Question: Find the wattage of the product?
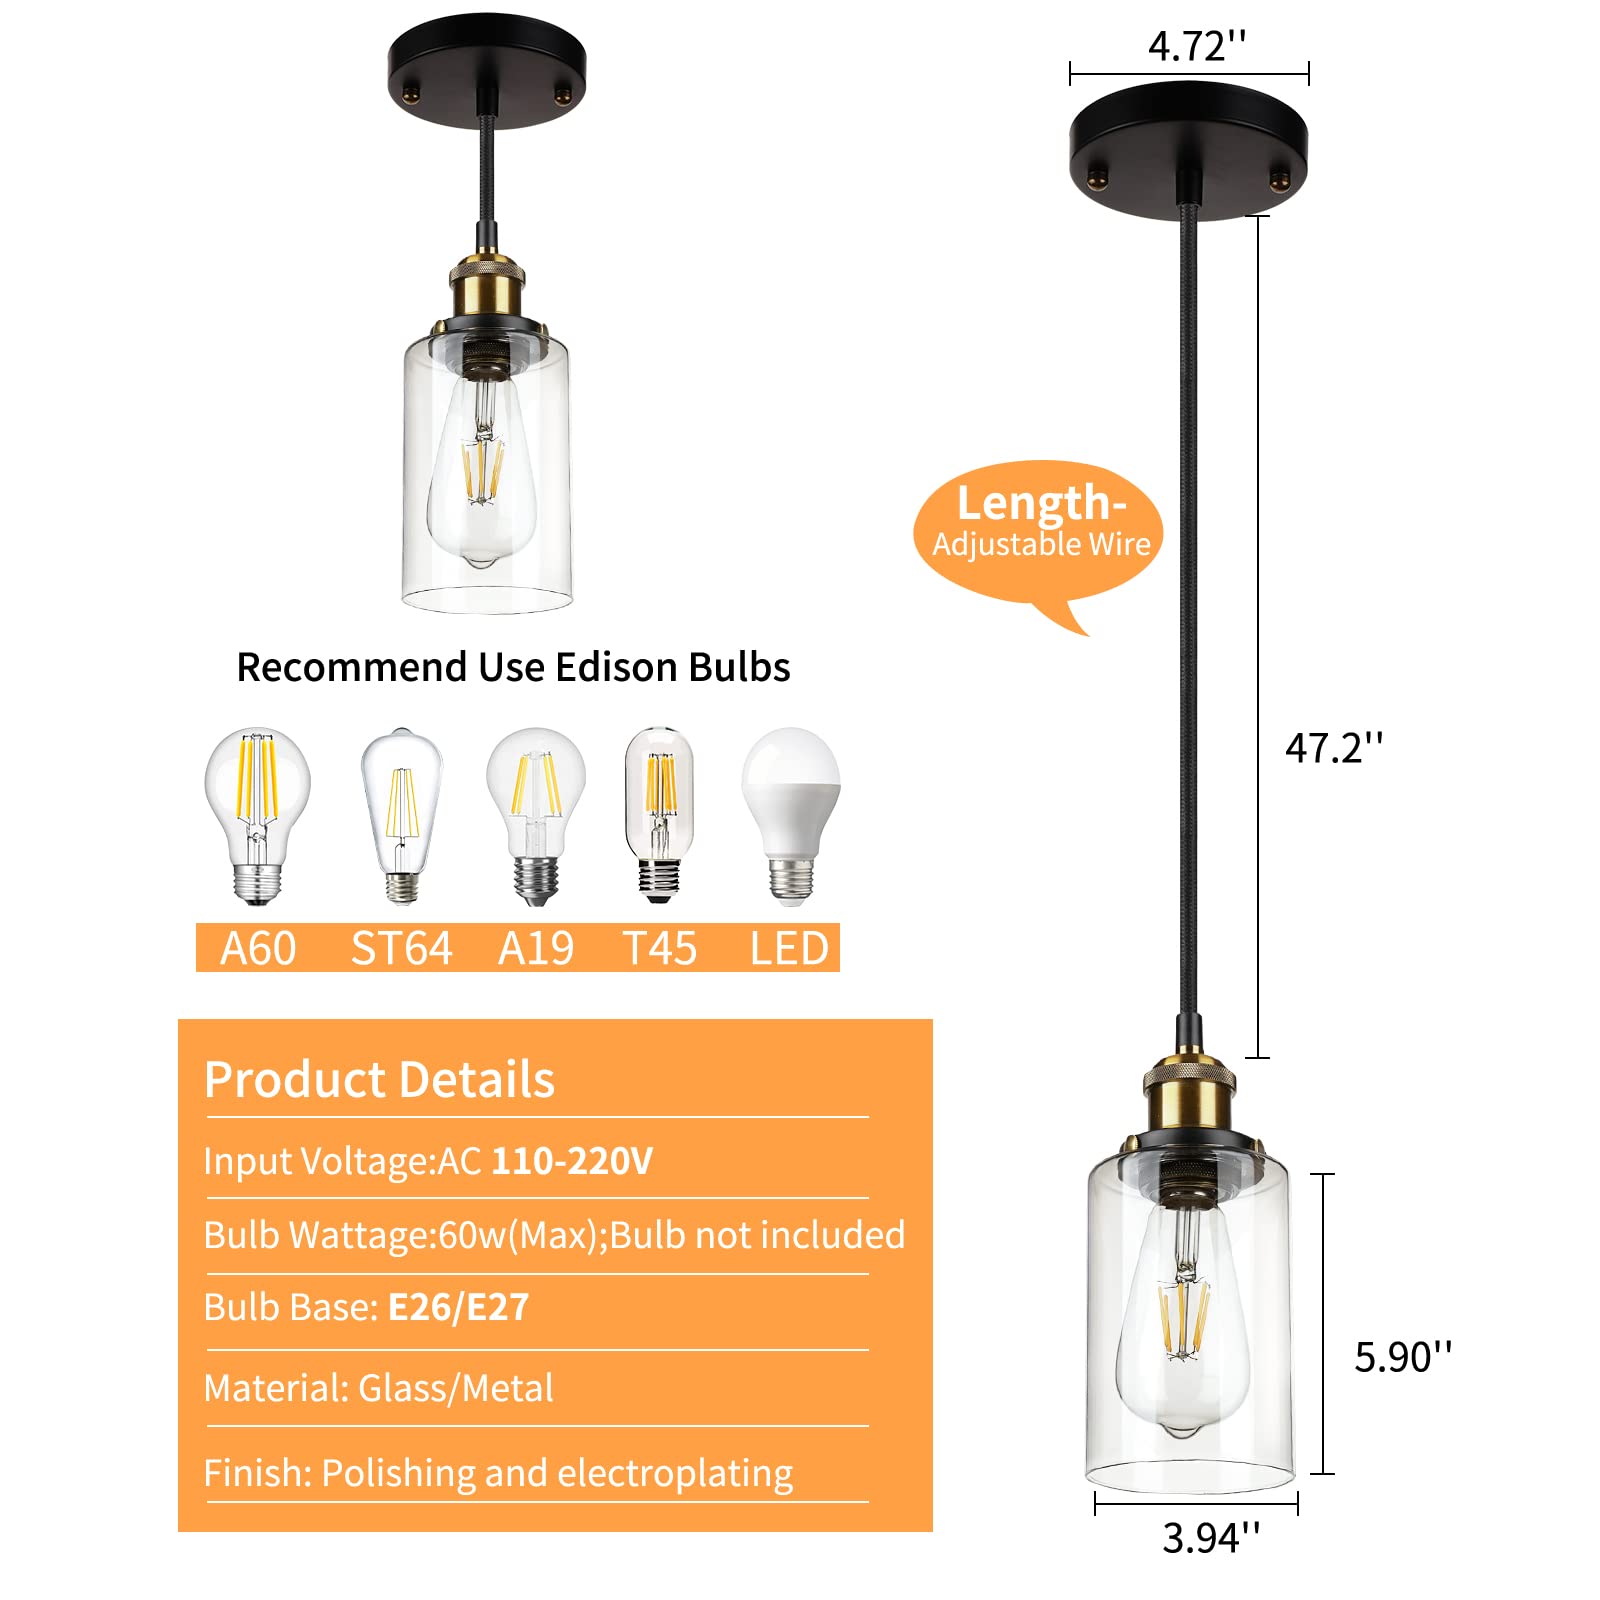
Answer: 60.0 watt